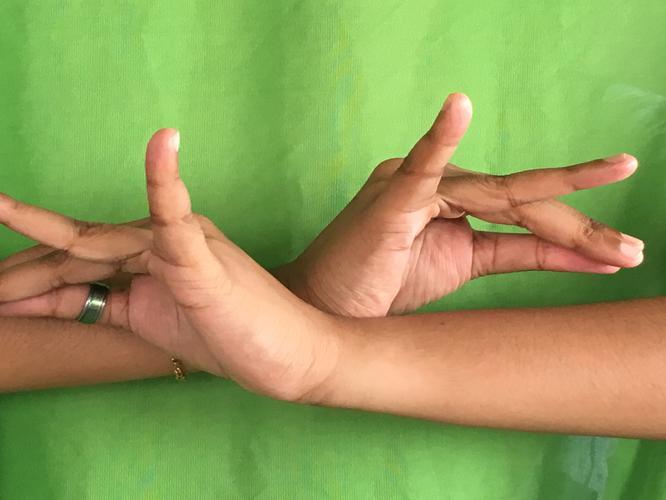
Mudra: Katakavardhana
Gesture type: double_hand